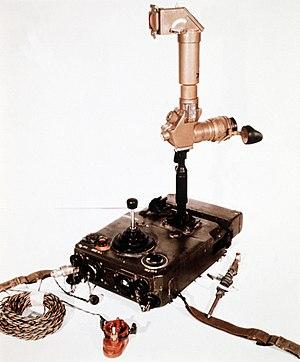
Le 9M14 Malyutka est un missile antichar soviétique filoguidé. Il est désigné en Occident sous le code OTAN AT-3 Sagger.